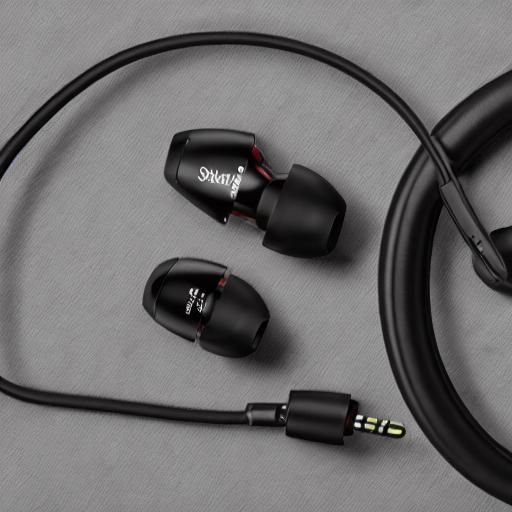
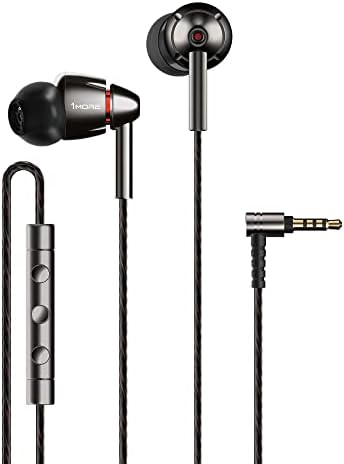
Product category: headphones
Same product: no